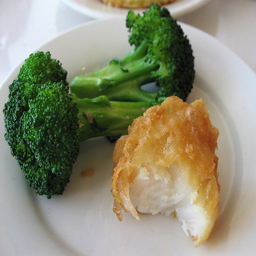
Someone took a bite out of the fish but left the broccoli alone.
Two pieces of broccoli and one piece of chicken on a plate.
A white plate topped with broccoli and chicken.
A white plate with food that looks partially eaten.
Small fried meat on a plate with pieces of broccoli.